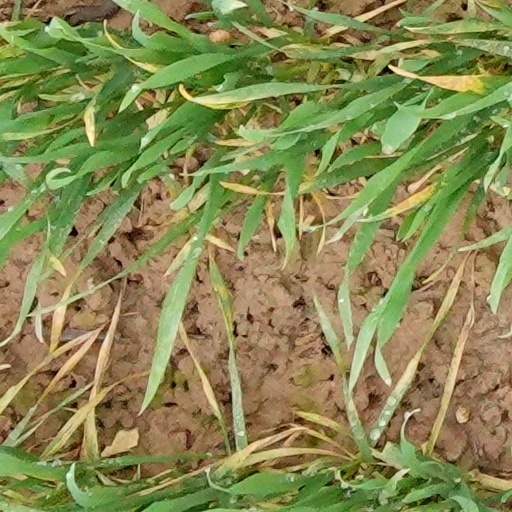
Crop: wheat